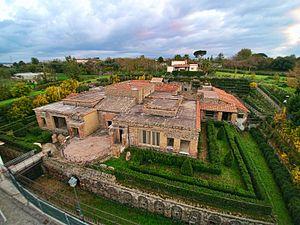
La Villa des Mystères est une villa romaine antique située à 300 m de la porte d'Herculanum et du mur nord de la cité antique de Pompéi. De caractère rustique-résidentiel, elle fut enterrée suite à l'éruption du Vésuve en 79. Retrouvée en 1909, la Villa des Mystères est une des villas les plus visitées du site de Pompéi. Elle est surtout connue pour la série de fresques du triclinium, figurant un culte à mystères.